Temple of Hephaestus

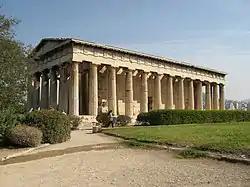
Temple of Hephaestus, Athens

The Temple of Hephaestus or Hephaisteion (also "Hephesteum" or "Hephaesteum"; , , and formerly called in error the Theseion or "Theseum"), is a well-preserved Greek temple dedicated to Hephaestus; it remains standing largely intact today. It is a Doric peripteral temple, and is located at the north-west side of the Agora of Athens, on top of the Agoraios Kolonos hill. From the 7th century until 1834, it served as the Greek Orthodox church of Saint George Akamates. The building's condition has been maintained due to its history of varied use.